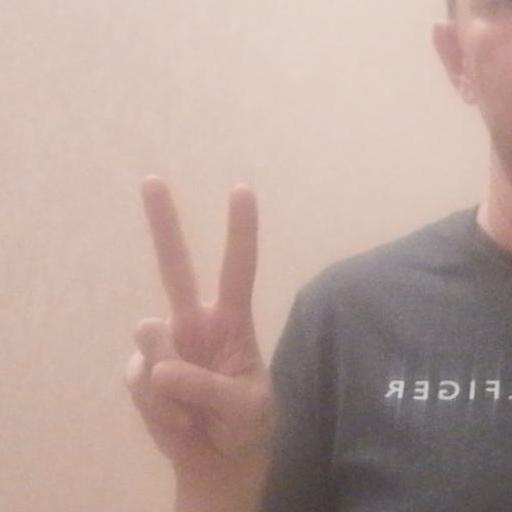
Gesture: peace